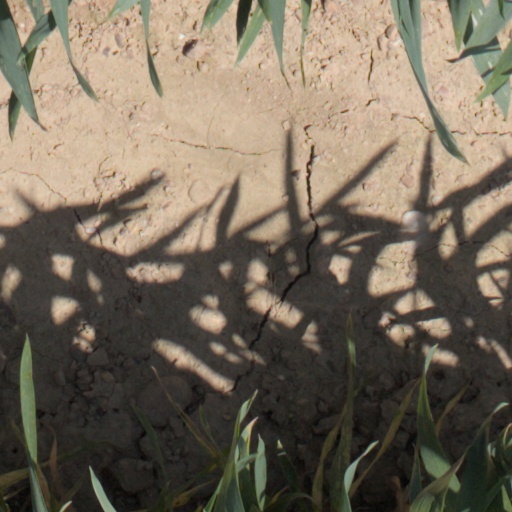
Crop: wheat